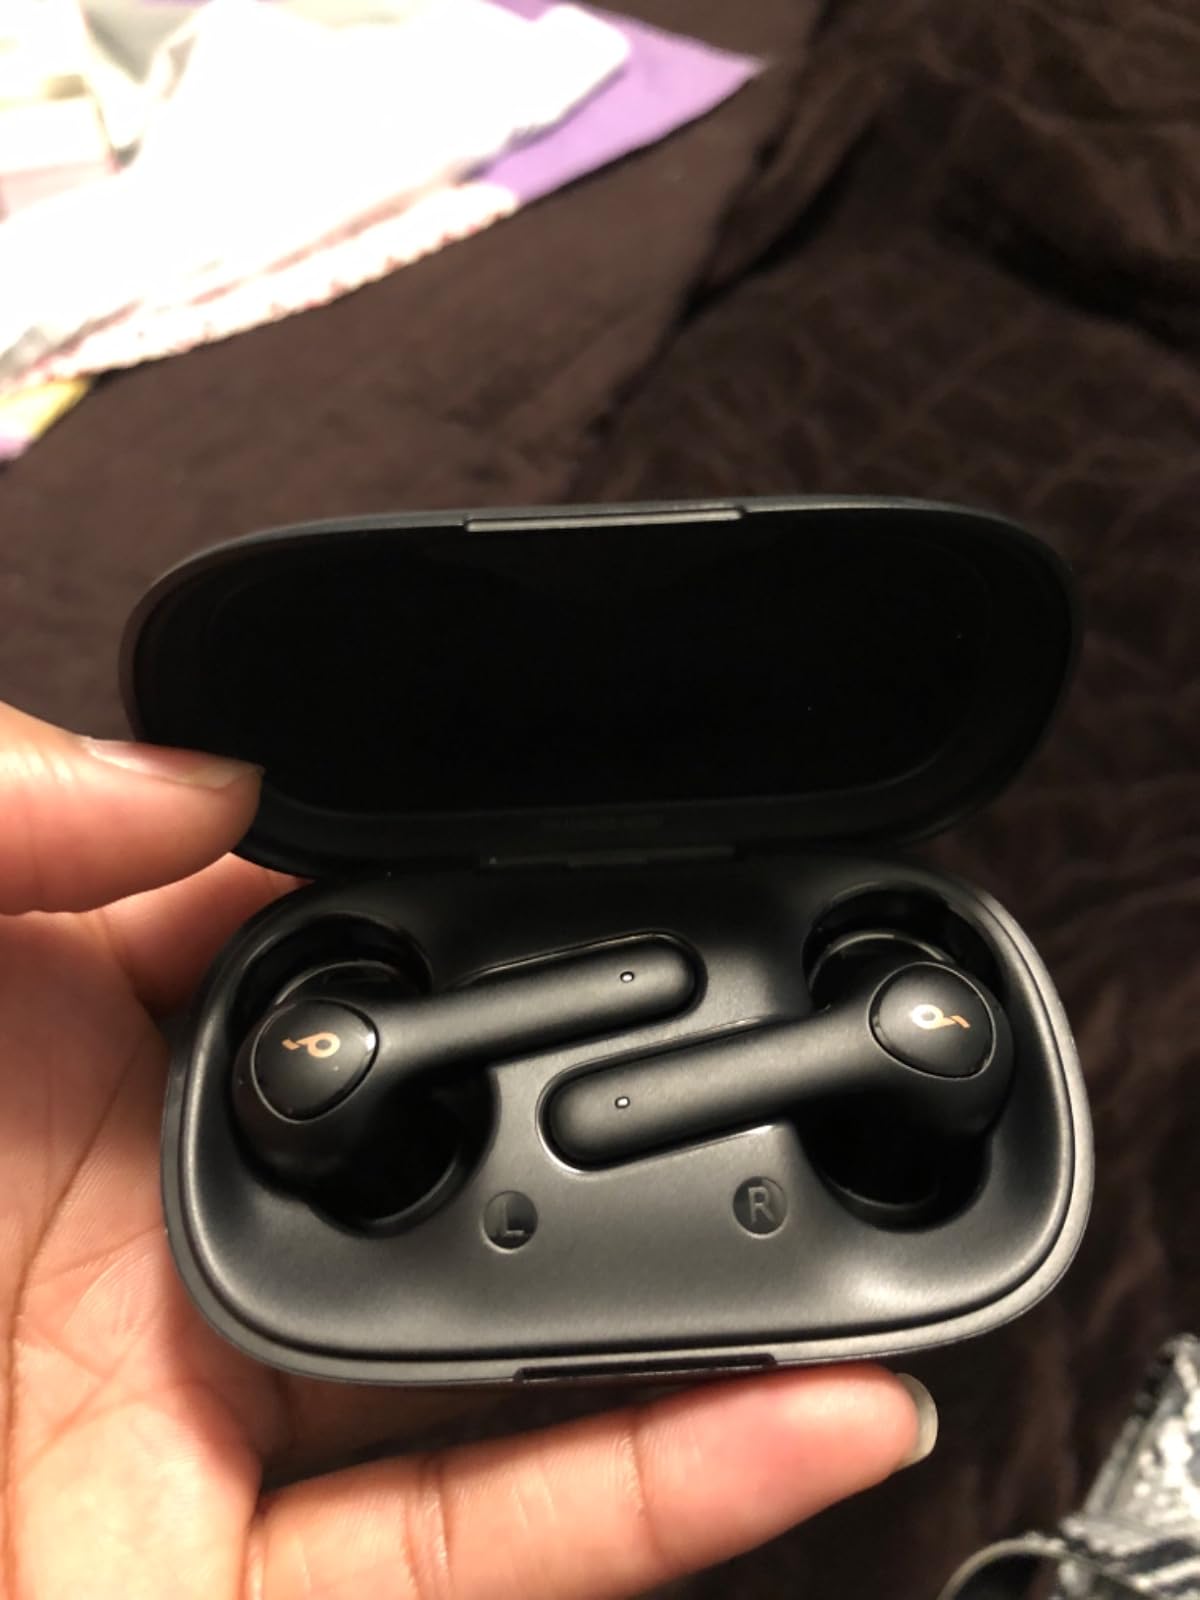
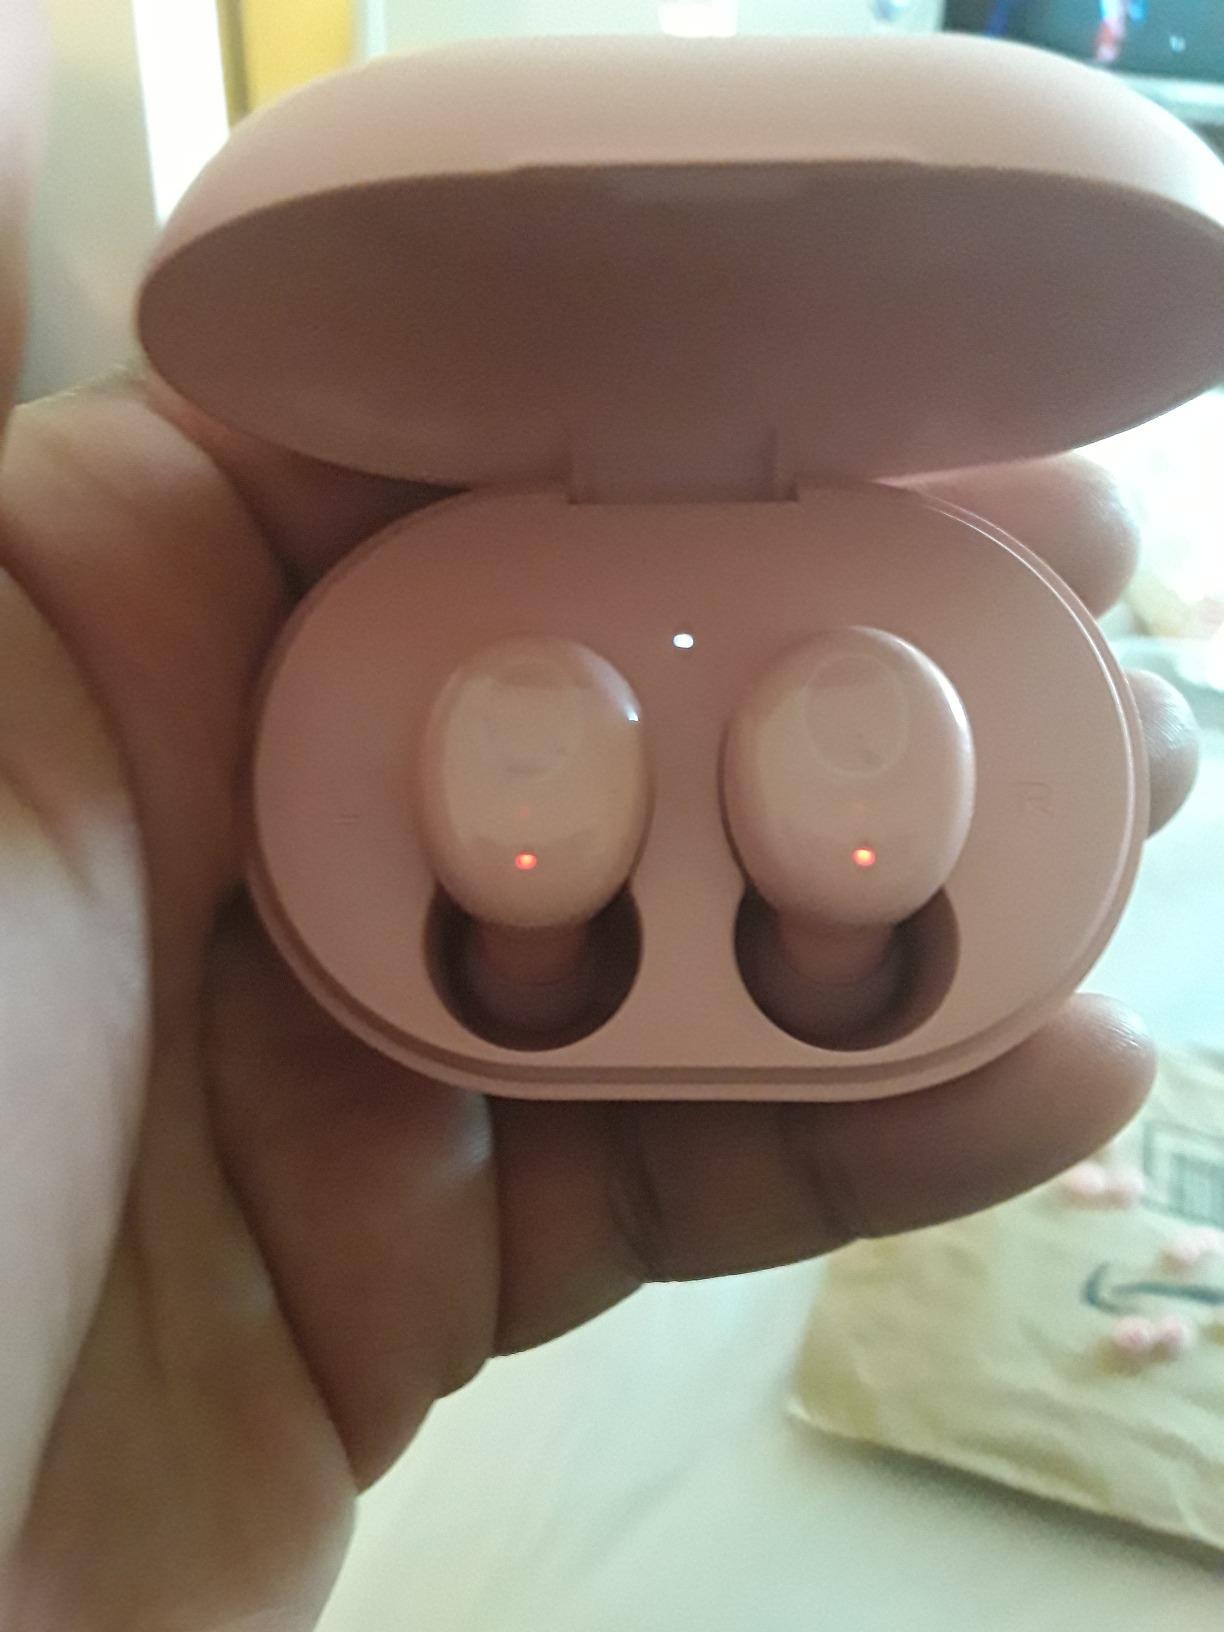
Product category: earbuds
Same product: no